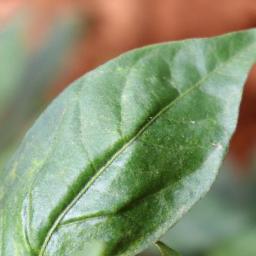
Label: healthy